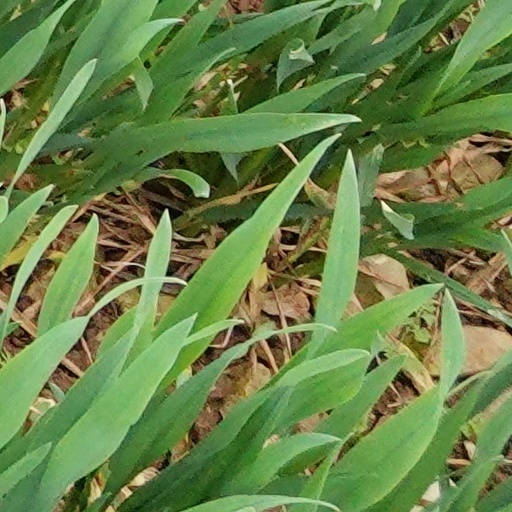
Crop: wheat